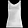
Label: T - shirt / top